Advanced School for Girls

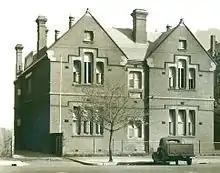
Advanced School for Girls building, later part of Adelaide High School

The Advanced School for Girls was a South Australian State school whose purpose was to prepare girls to qualify for entry to the University of Adelaide. Founded in 1879, the school merged with Adelaide High School in 1907.